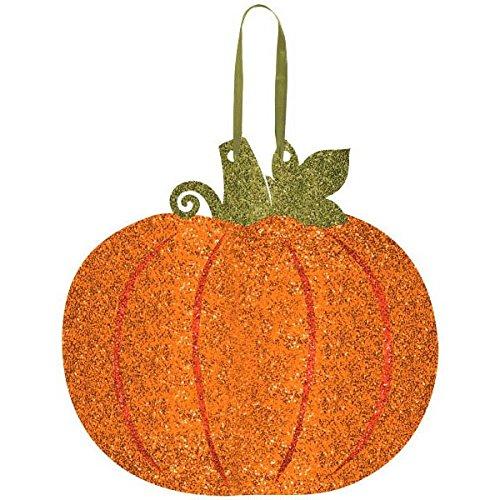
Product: Amscan | Home Decoration | Medium Glitter Pumpkin Hanging Decor | measures 11" x 11 1/2"
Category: Home & Kitchen | Home Décor | Home Décor Accents | Ornaments
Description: Measures 11" x 11 1/2".
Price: $6.94
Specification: ProductDimensions:12.3x12.5x3.6inches|ItemWeight:0.8ounces|ShippingWeight:0.8ounces(Viewshippingratesandpolicies)|DomesticShipping:ItemcanbeshippedwithinU.S.|InternationalShipping:ThisitemcanbeshippedtoselectcountriesoutsideoftheU.S.LearnMore|ASIN:B01FOIVKWE|Itemmodelnumber:240556|Manufacturerrecommendedage:4-12years